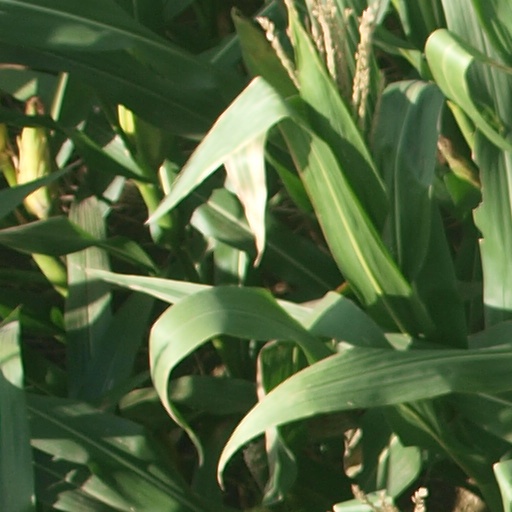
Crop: maize; corn